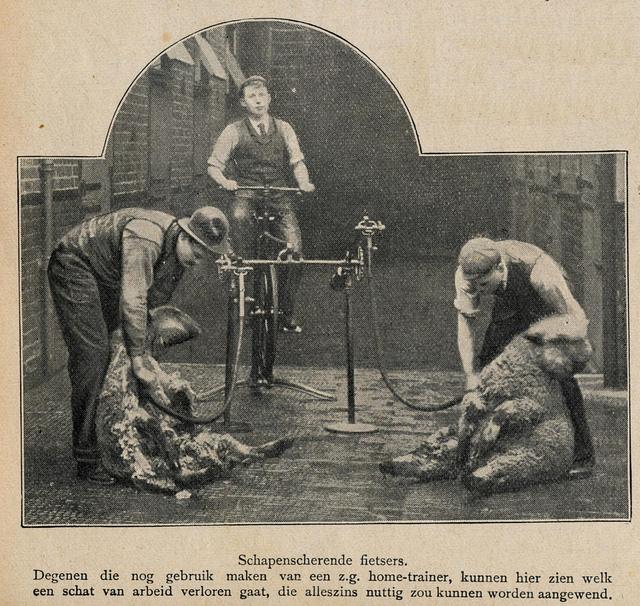
Black and white photograph of two men sheering sheep and person on bicycle.